Hillary Clinton

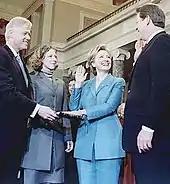
2001 reenactment of Hillary Clinton's swearing-in as a U.S. senator by vice president Al Gore

When New York's long-serving U.S. senator Daniel Patrick Moynihan announced his retirement in November 1998, several prominent Democratic figures, including Representative Charles Rangel of New York, urged Clinton to run for his open seat in the Senate election of 2000. Once she decided to run, the Clintons purchased a home in Chappaqua, New York, north of New York City, in September 1999. She became the first wife of the president of the United States to be a candidate for elected office. Initially, Clinton expected to face Rudy Giuliani—the mayor of New York City—as her Republican opponent in the election. Giuliani withdrew from the race in May 2000 after being diagnosed with prostate cancer and matters related to his failing marriage became public. Clinton then faced Rick Lazio, a Republican member of the U.S. House of Representatives who represented New York's 2nd congressional district. Throughout the campaign, opponents accused Clinton of carpetbagging, because she had never resided in New York State or participated in the state's politics before the 2000 Senate race.